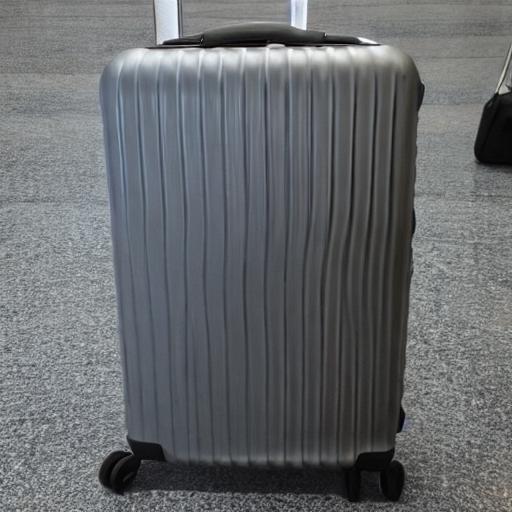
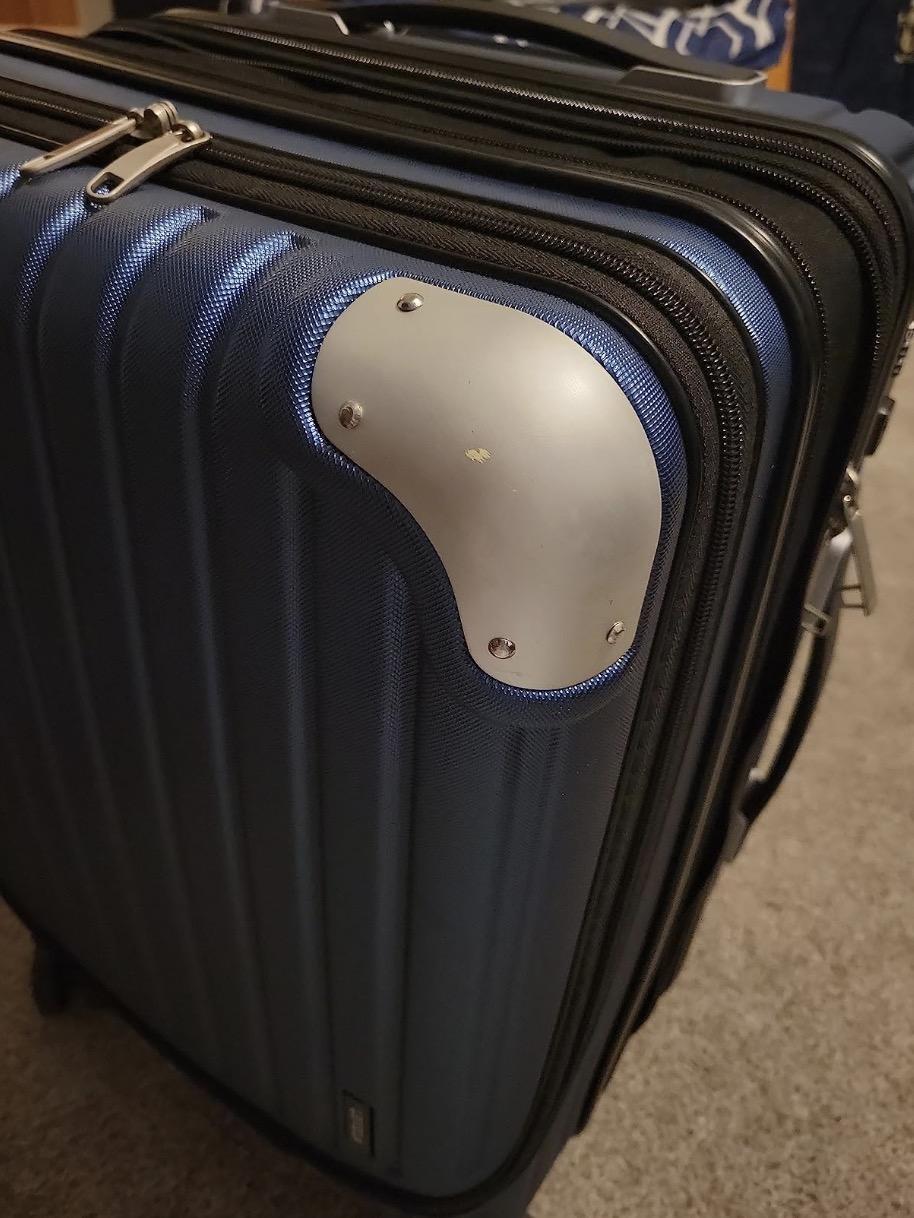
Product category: items_tea
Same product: no